Tzippora Sharett

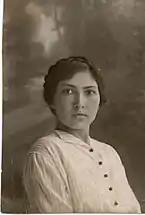
Tzippora Meirov, 1918

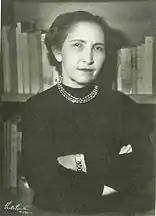
Tzippora Sharett, 1952

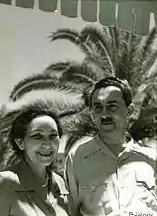
Tzippora and Moshe Sharett at the Foreign Minister's office in Tel Binyamin, Ramat Gan, 1953

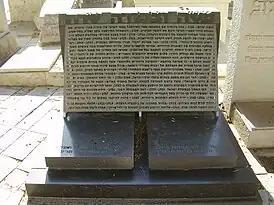
The graves of Tzippora and Moshe Sharett

Tzippora Sharett (12 August 1896 – 30 September 1973) was the wife of the second prime minister of Israel, Moshe Sharett.